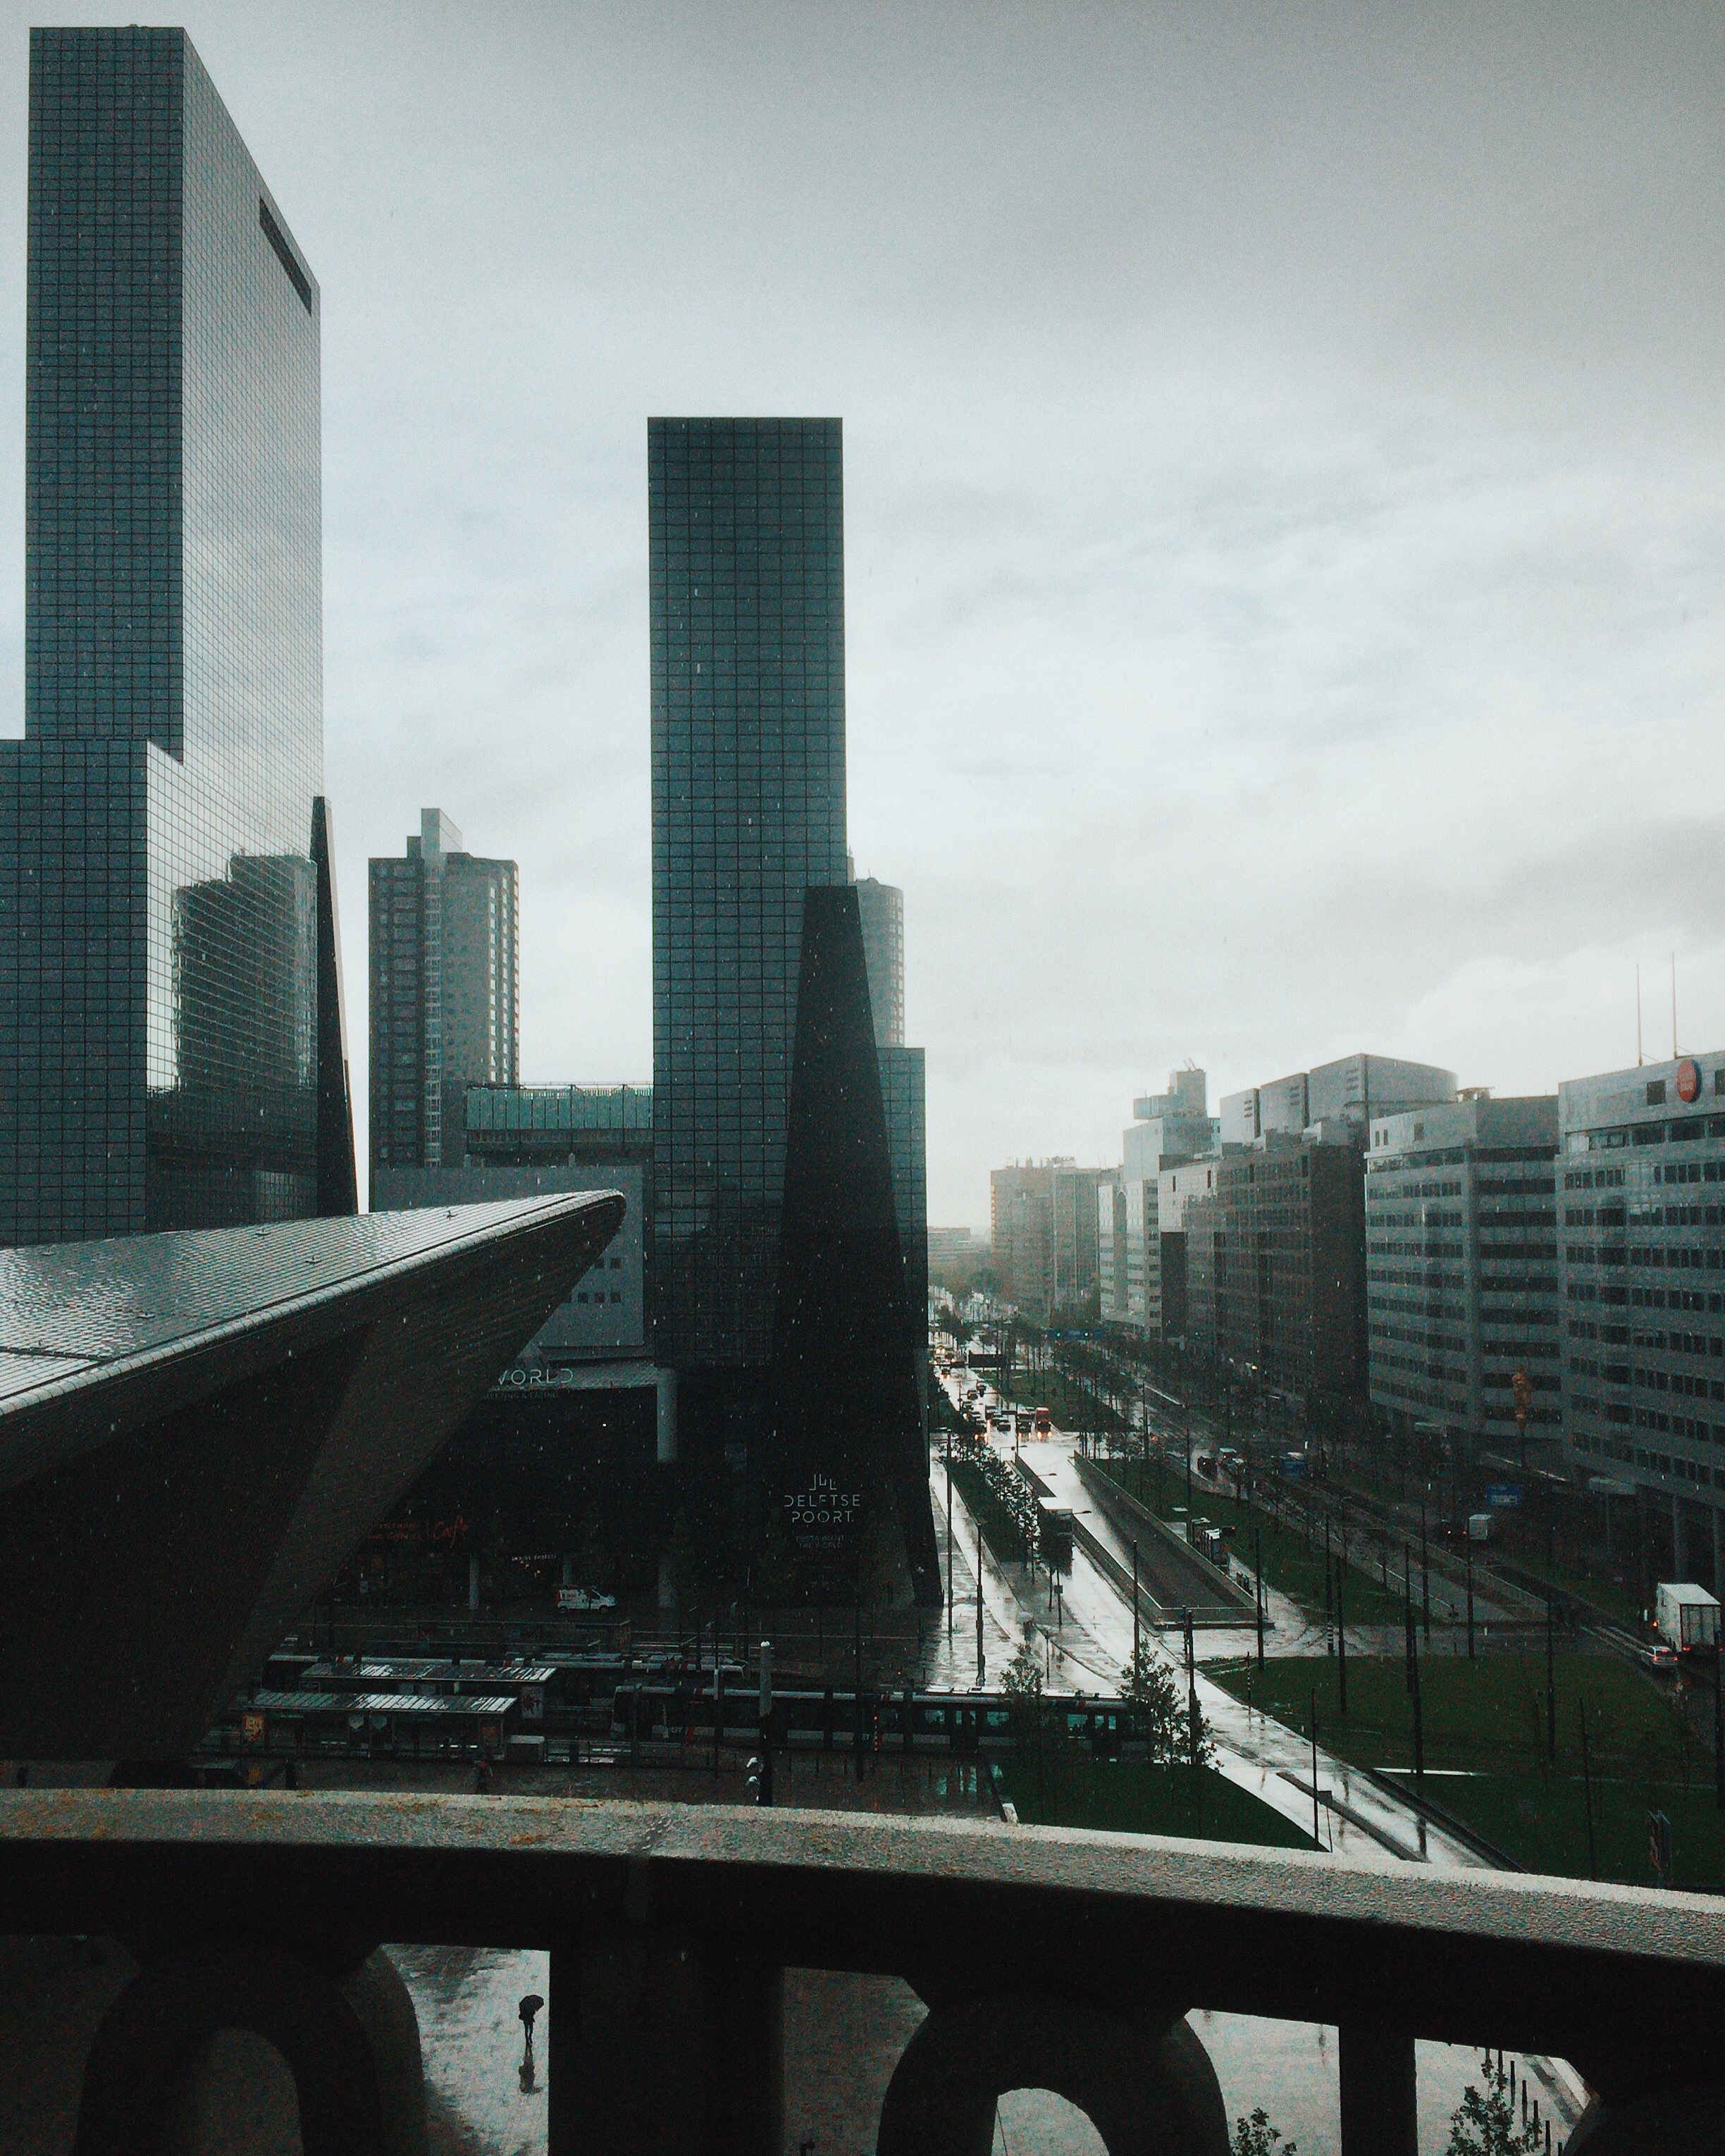
architecture, bridge, skyline, rain, wet, city, skyscraper, urban, cityscape, downtown, reflection, tower, landmark, tower block, buildings, shape, metropolis, high rises, urban area, atmospheric phenomenon, human settlement, metropolitan area